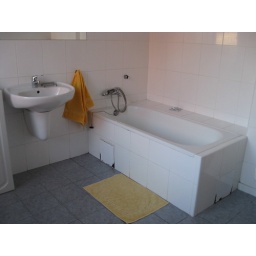
Our guest house bathroom in Prague